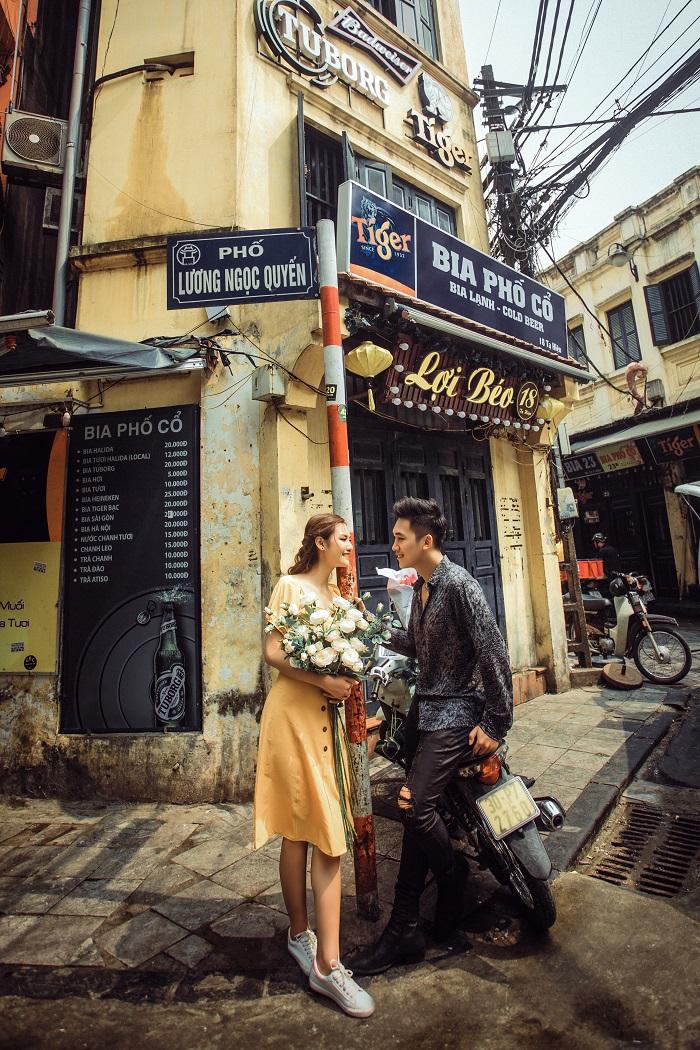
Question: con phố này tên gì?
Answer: phố lương ngọc quyến